Bridges of York

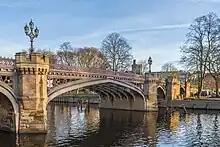
Skeldergate Bridge from the South Bank, looking upstream

The original Roman bridge over the Ouse was eventually replaced by a wooden bridge built further downstream by the Vikings. In 1154, it collapsed under the weight of a crowd which had gathered to greet St William of York on his return from exile. It was replaced by a stone bridge in the second half of the 12th century. In 1367 the first public toilets in Yorkshire, and likely England, were opened on the bridge. Part of the bridge was swept away by floods in the winter of 1564–65. The repaired bridge of 1565 had a new central arch spanning 81 ft, and was described by Defoe as "...near 70 foot [21 m] in diameter; it is, without exception, the greatest in England, some say it's as large as the Rialto at Venice, though I think not." There was originally a number of buildings on the bridge, including a chapel, gaol, houses and shops; these were torn down between 1745 and 1793. This bridge was dismantled between 1810 and 1818 to make way for the New Ouse Bridge, designed by Peter Atkinson the younger, completed in 1821.